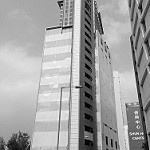
Label: B & W